Tsai Tingkan

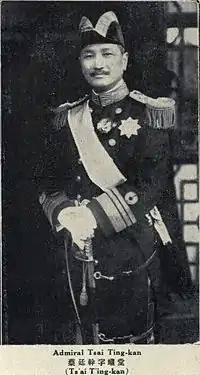

Tsai Ting Kan (Wade-Giles spelling: Ts'ai Ting-kan; ; 字 耀堂 Yao Tang) (April 5, 1861, Xiangshan County – September 24, 1935, Beijing) was a Chinese naval officer. Tsai was educated in the United States as a student on the Chinese Educational Mission and became an admiral in the Qing dynasty navy and Republican era statesman and politician.